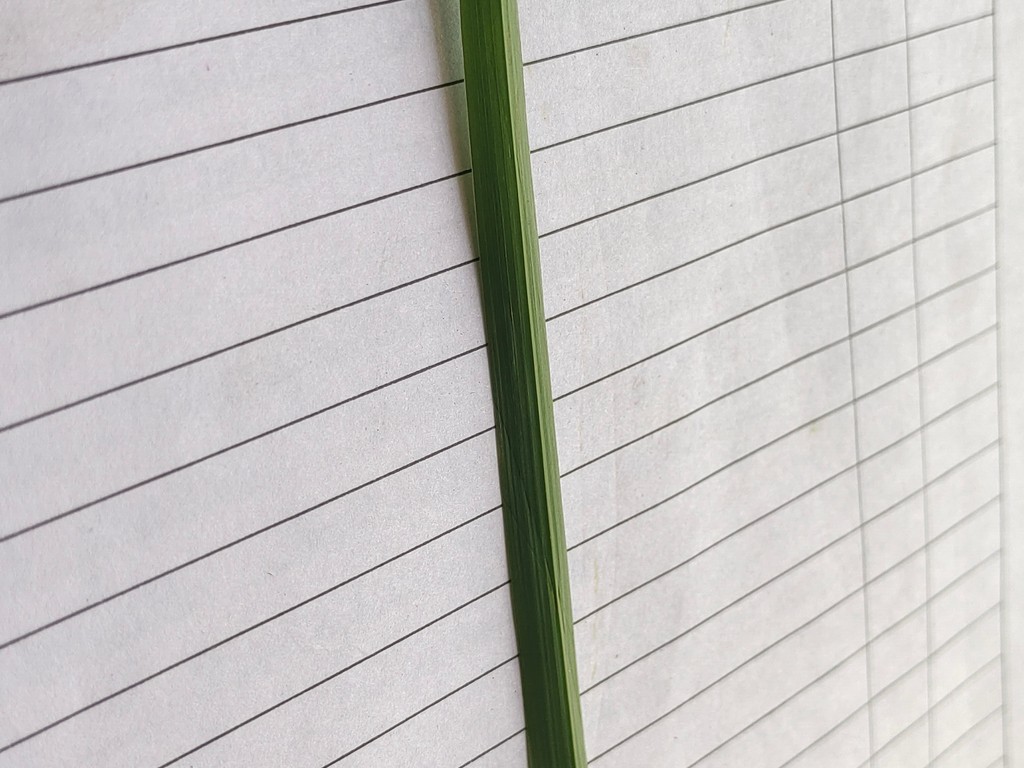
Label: Healthy